Maeda Matsu

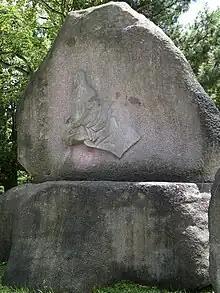
Matsu as she is depicted in a sculpture at the Oyama Shrine in Kanazawa.

According to Kawasumi Taikōki, Toshiie's greed took precedence and interrupted his daily routine. When Sassa Narimasa posed a threat to Suemori Castle in 1584, Toshiie hesitated to answer the call and risk his life in battle. Then Toshiie left the defense of the castle because of Okumura Nagatomi and his wife Katō Tsune to expel the 15,000 soldiers from the coalition of Sassa Narimasa and Tokugawa Ieyasu.